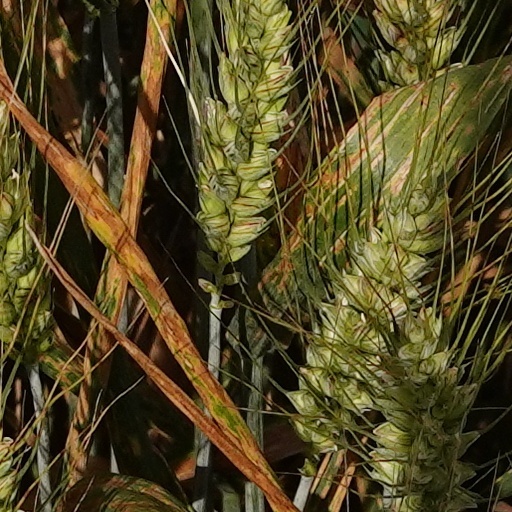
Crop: wheat